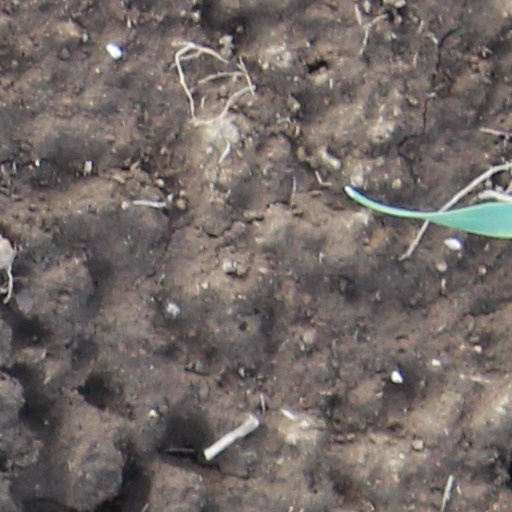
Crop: wheat